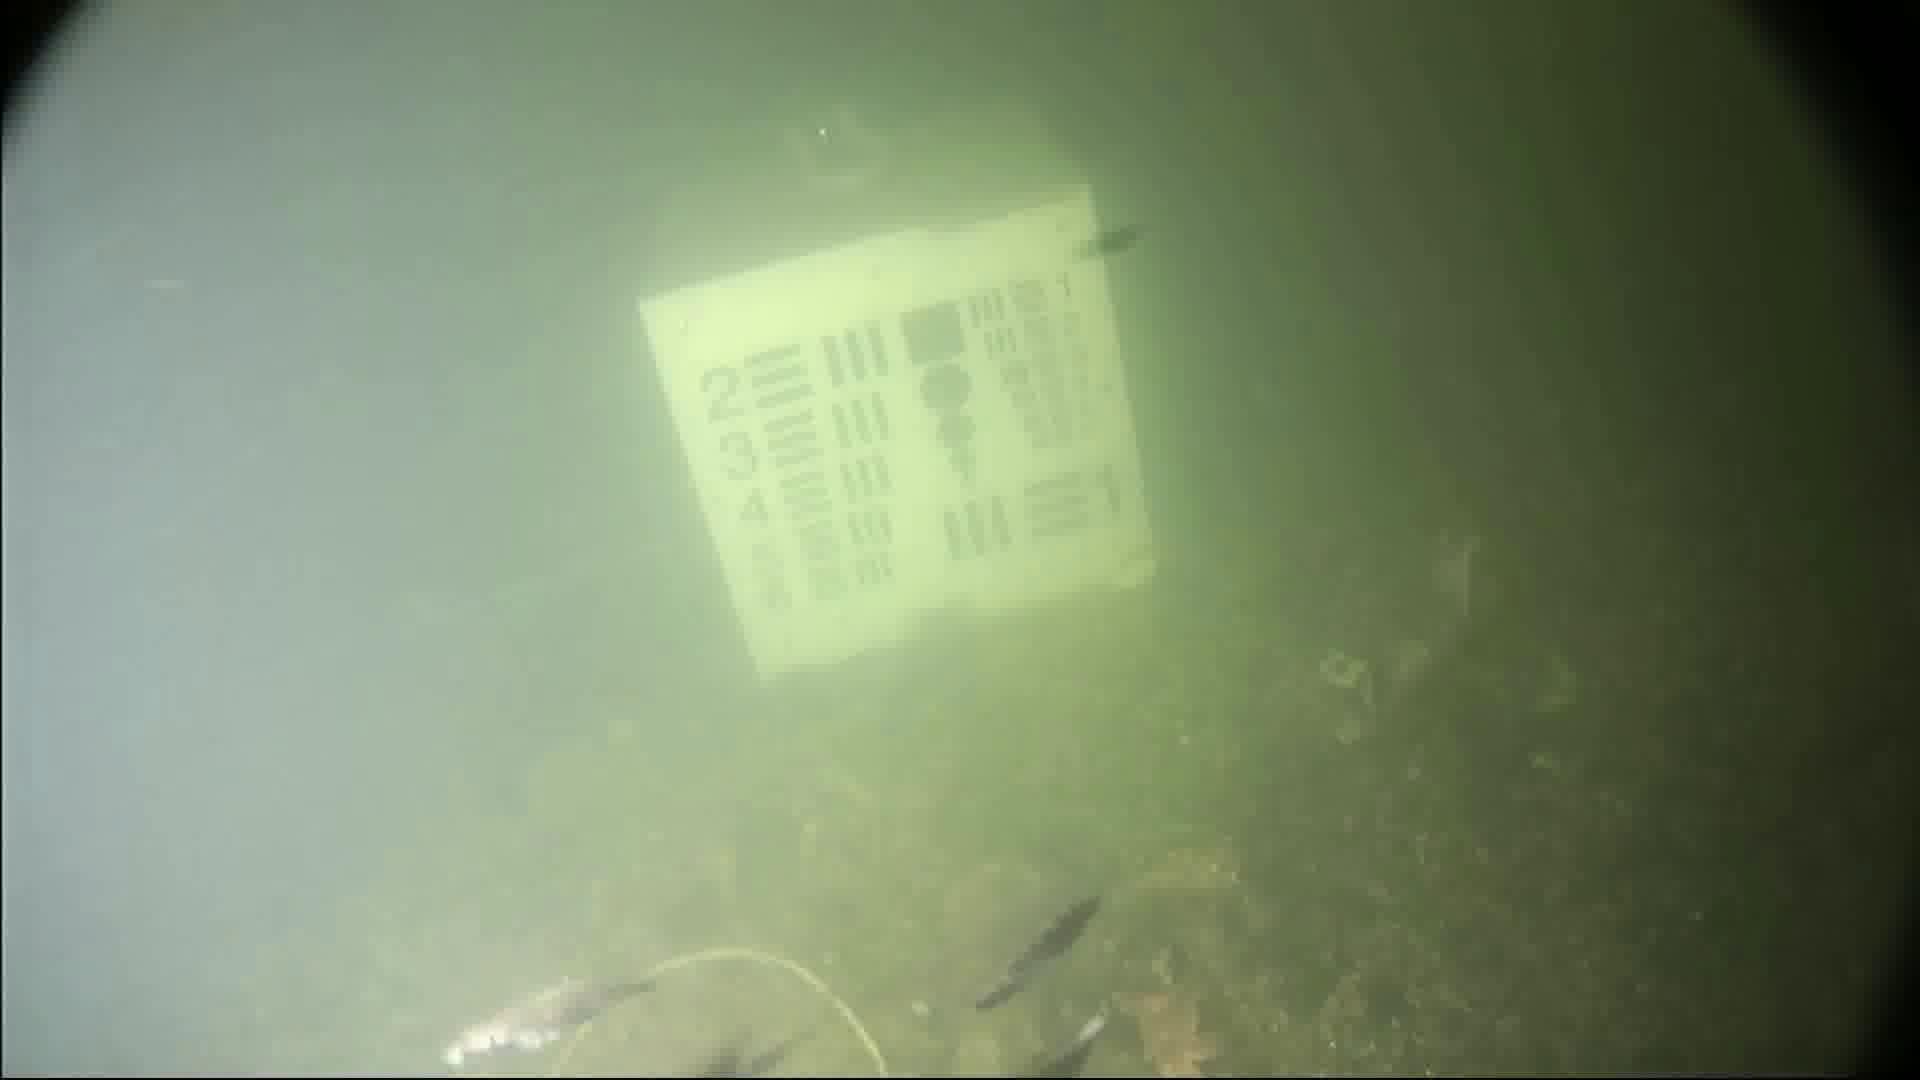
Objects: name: small_fish